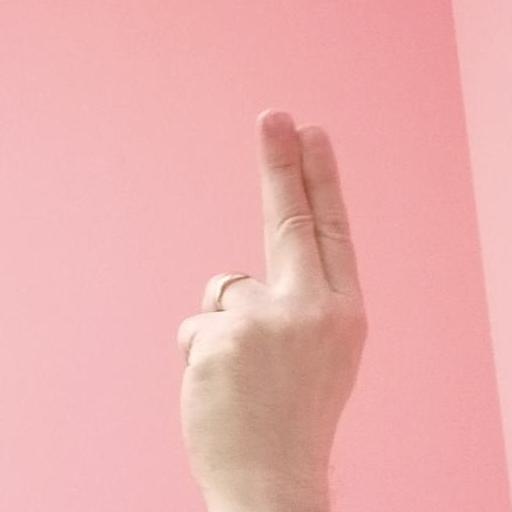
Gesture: two_up_inverted